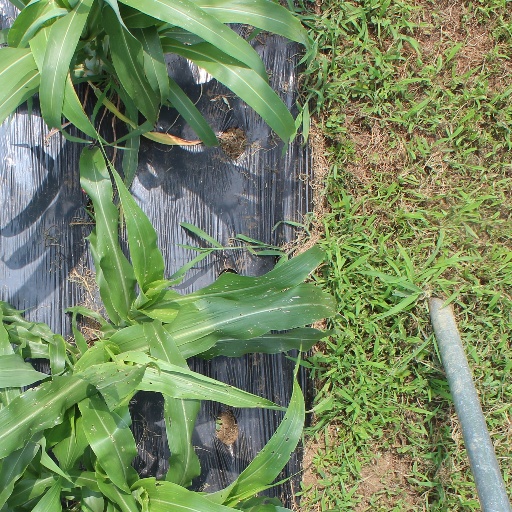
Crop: sorghum